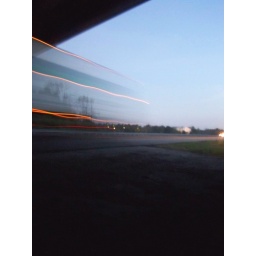
Under the bridge in palm coast